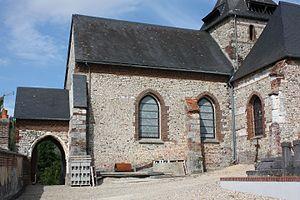
Wanchy-Capval - Eglise Saint-Pierre, vue du Sud
Wanchy-Capval est une commune française située dans le département de la Seine-Maritime en région Normandie.